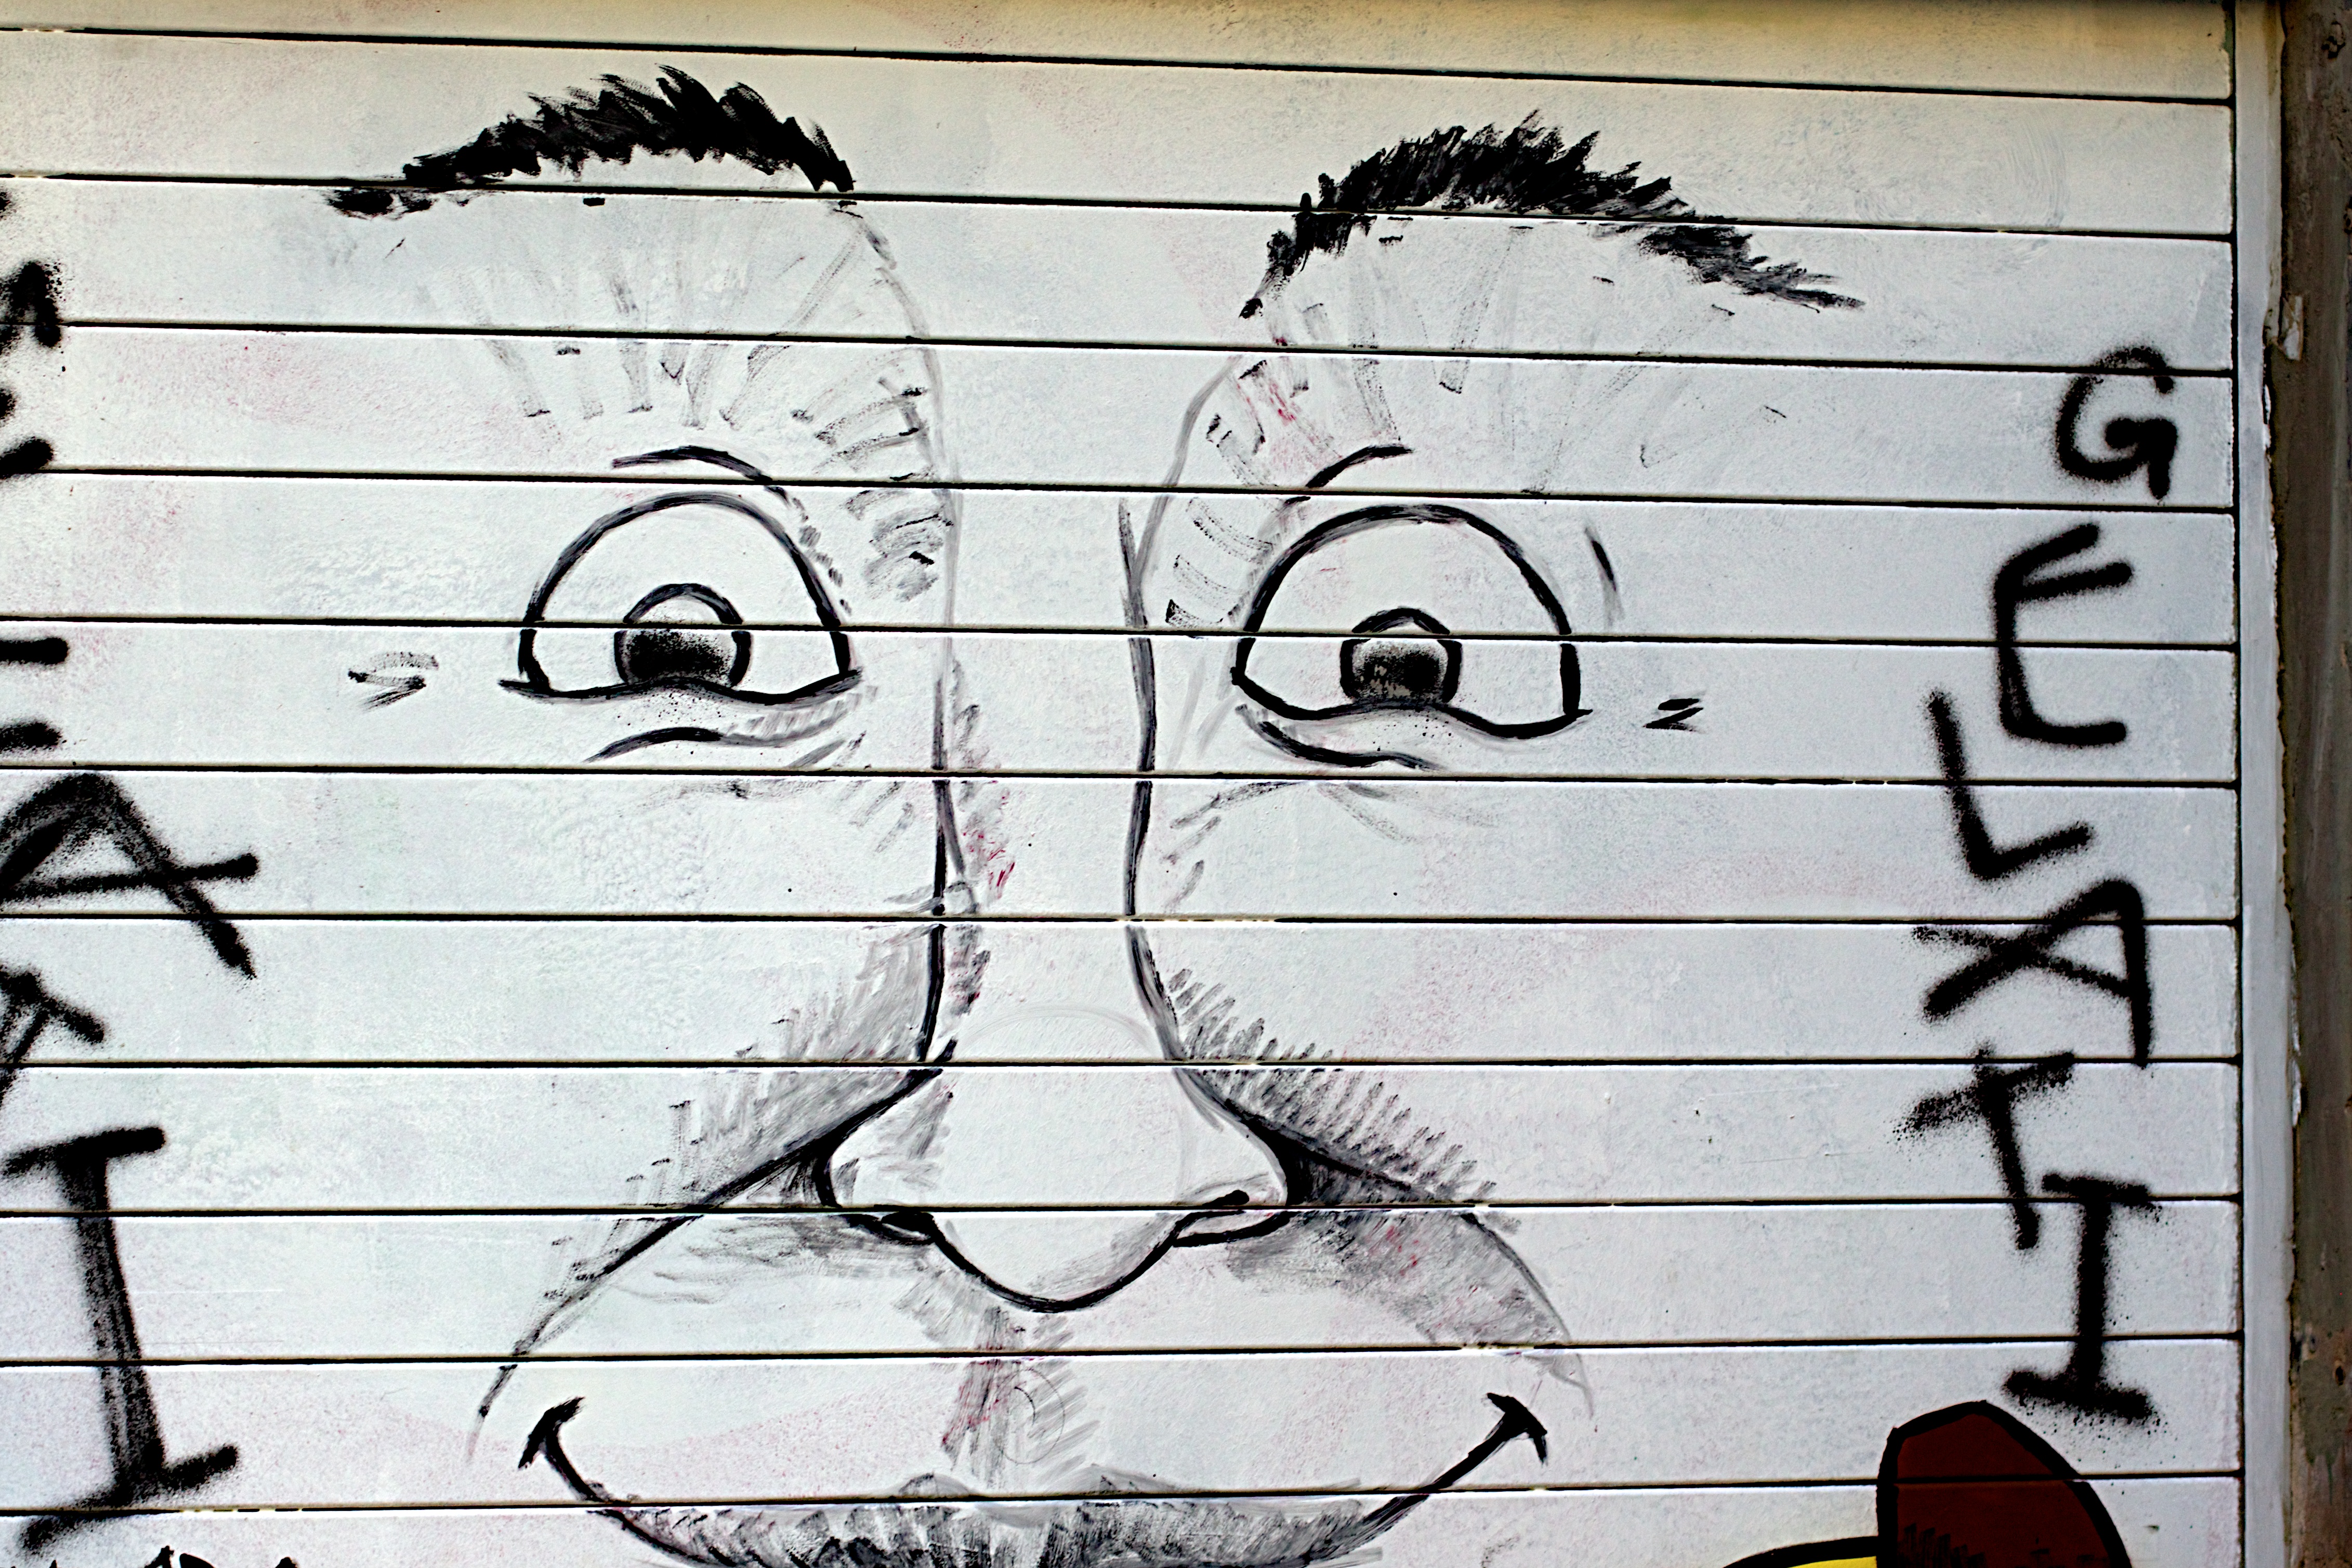
wall, line, graffiti, font, art, sketch, drawing, shape, ds106, oet10, modern art